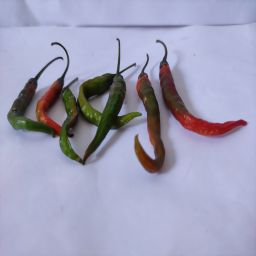
Crop: Chile Pepper
Quality: Old